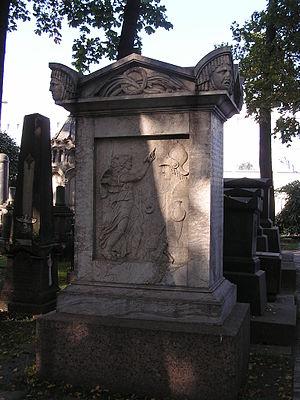
Le monastère de la Sainte-Trinité-Alexandre-Nevski à Saint-Pétersbourg a été fondé par Pierre le Grand en 1710, pour abriter les reliques de saint Alexandre Nevski, protecteur de la nouvelle capitale de la Russie. Ces reliques furent transférées depuis Vladimir le 30 août 1724, dans la petite châsse Alexandre Nevski.